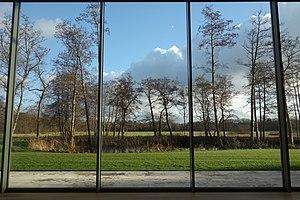
Le Musée Voorlinden est un musée d'art moderne et contemporain à Wassenaar aux Pays-Bas. Il a été fondé par son propriétaire actuel, Joop van Caldenborgh. Il a été inauguré le 10 septembre 2016 par le roi Willem-Alexander.